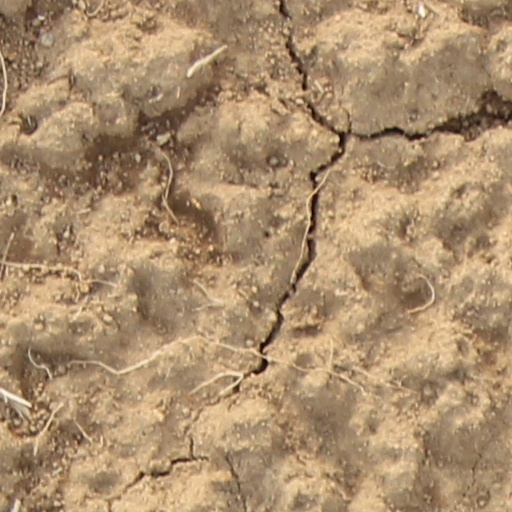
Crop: wheat